Castlevania

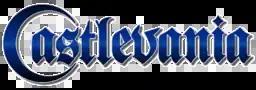
Logo of the "Castlevania" series, introduced with 2003's ""

Castlevania, known in Japan as is a gothic horror action-adventure video game series and media franchise created by Konami. The series is largely set in the castle of Count Dracula, the arch-enemy of the Belmont clan of vampire hunters.